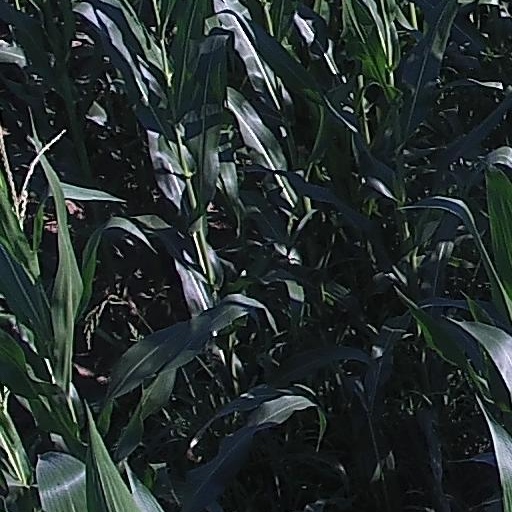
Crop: maize; corn